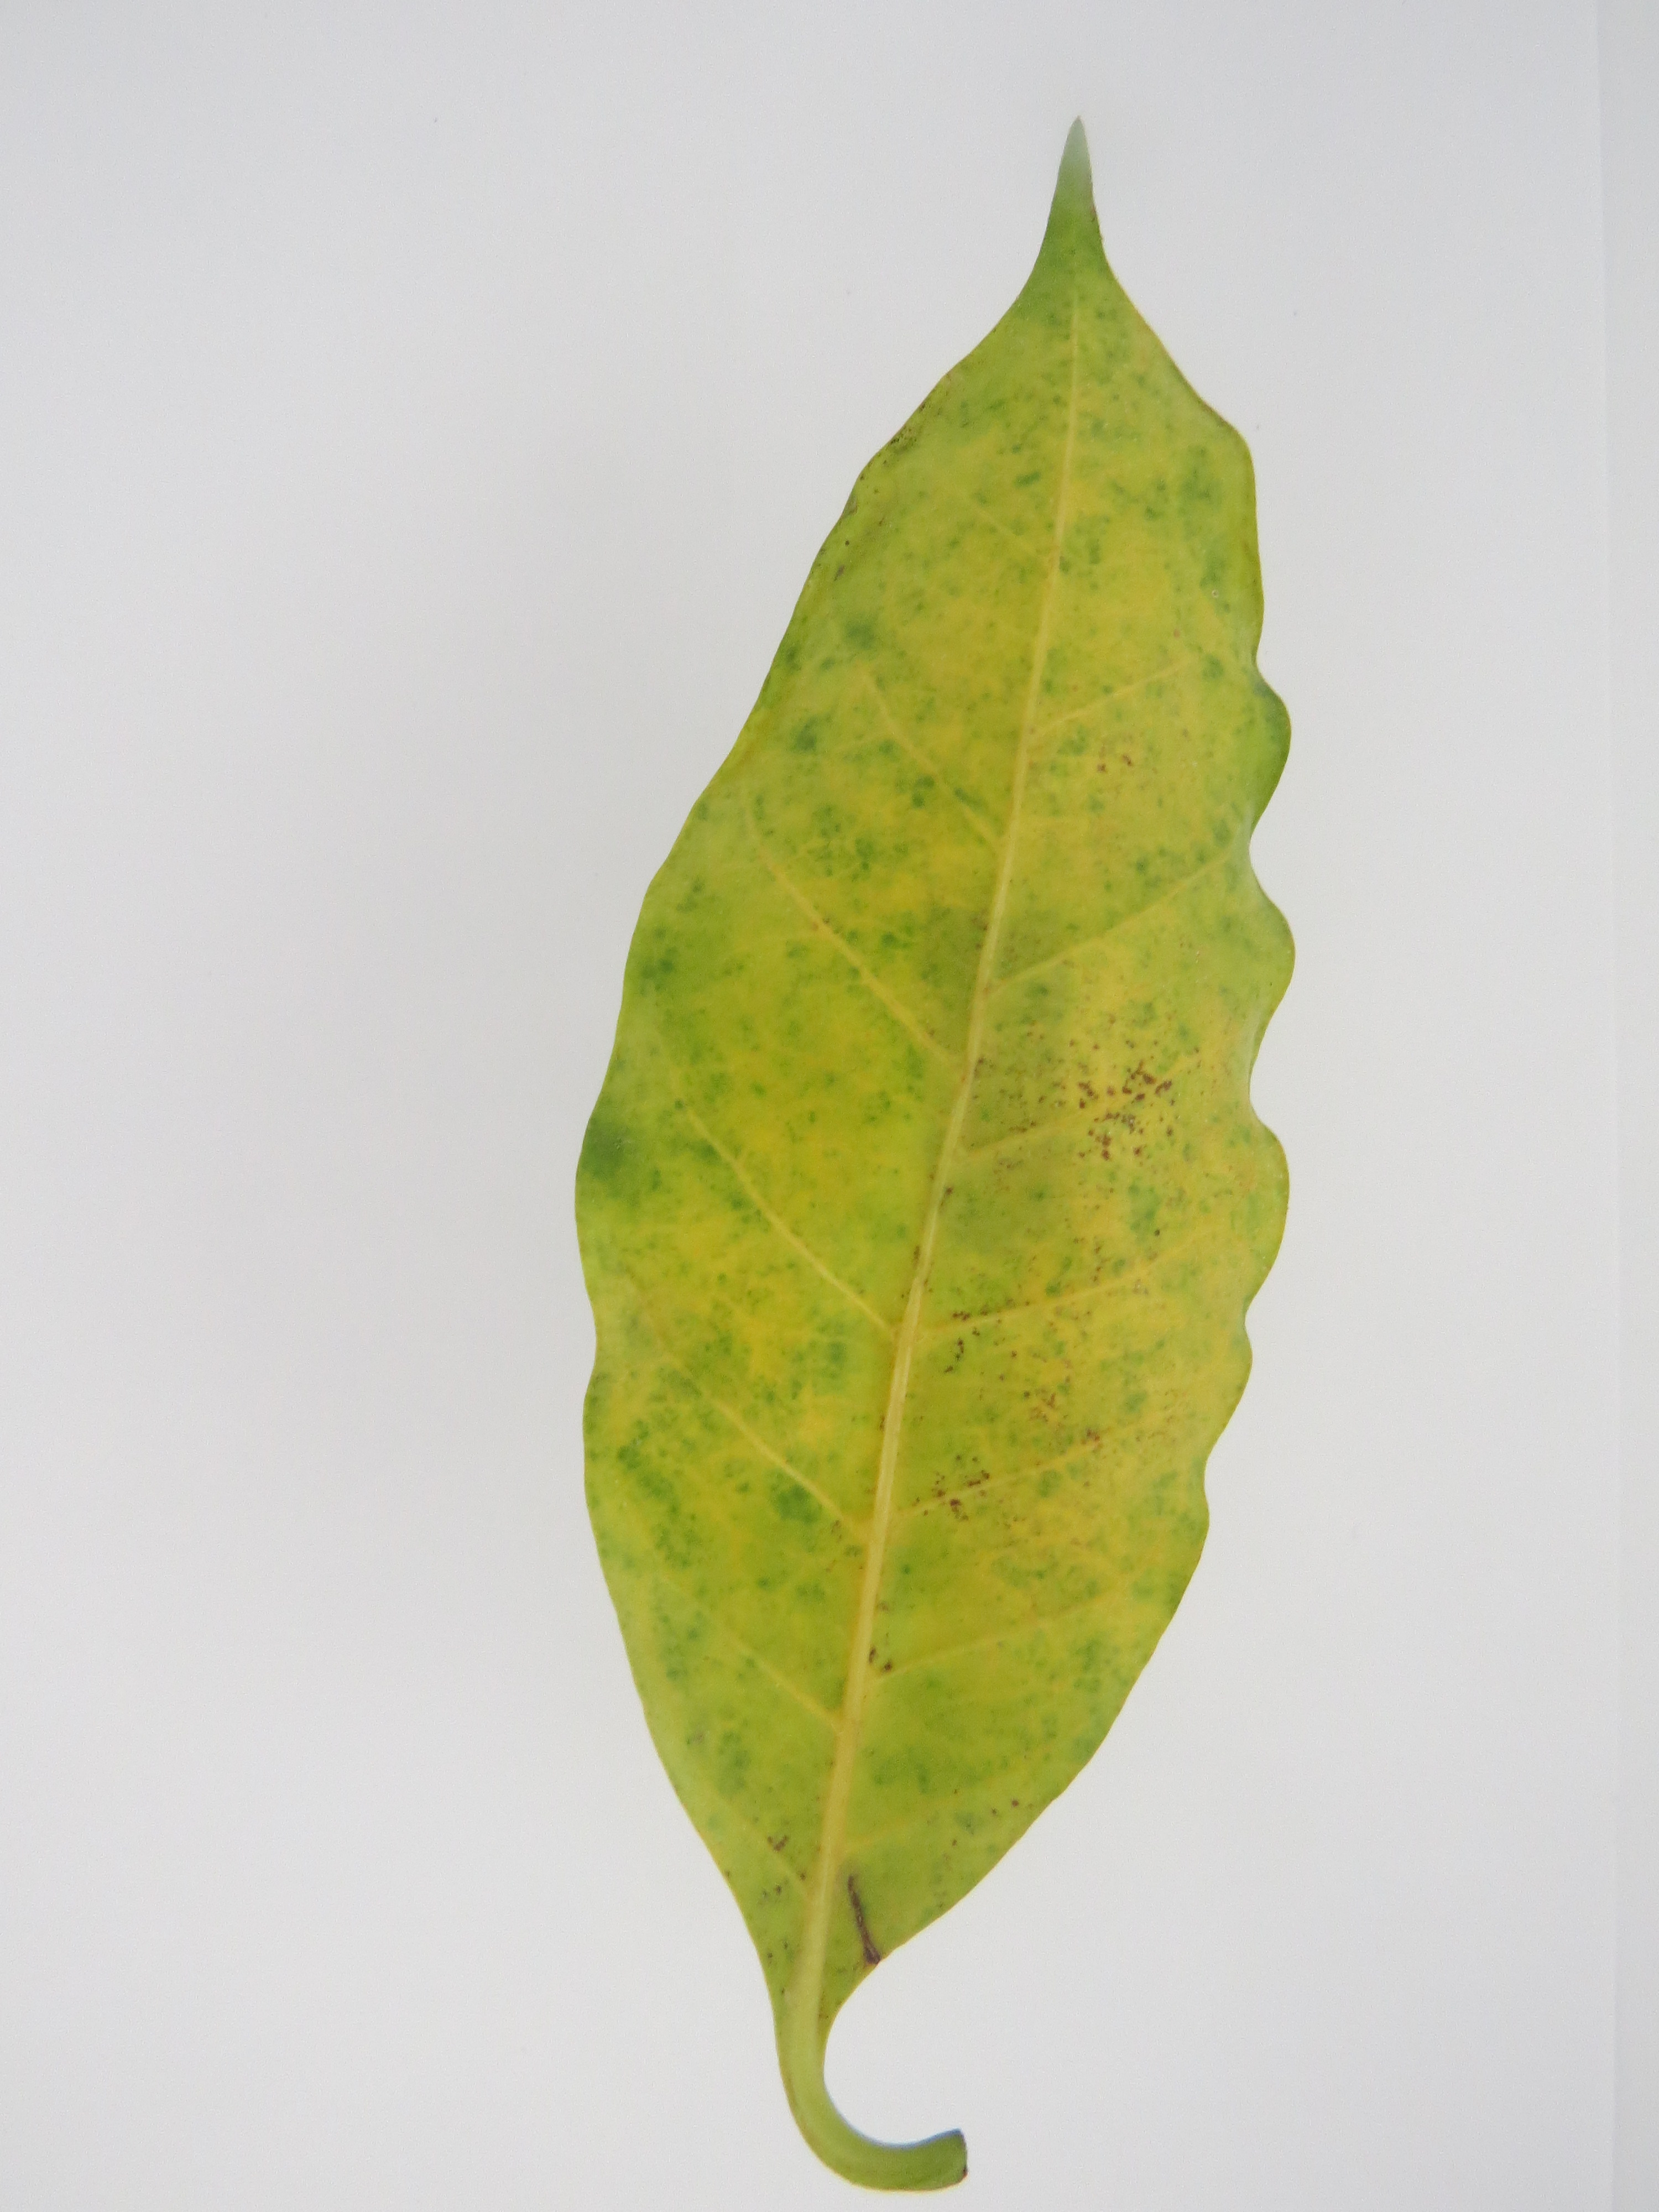
Label: calcium-Ca